Five Star Movement

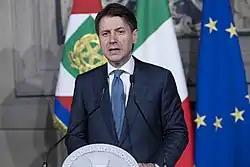
Giuseppe Conte at the Quirinal Palace

On 26 January 2021, Conte resigned as prime minister. On 11 February, registered members of the party were made to vote on whether to join a government headed by Mario Draghi government through the SkyVote platform; 59% voted in favour. The debate over whether to support the Draghi government led to a split in the party, and the party expelled parliamentarians who voted against Draghi, and would soon found Alternative, and ManifestA later in February 2022. Prominent member Alessandro Di Battista, who opposed the party's decision, left the M5S on 11 February.